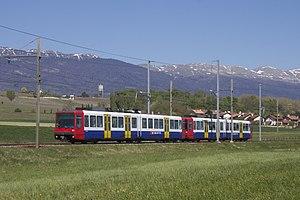
Les automotrices Bem 550 nᵒˢ 000 à 004 étaient des automotrices bimodes légères des chemins de fer fédéraux suisses, utilisées exclusivement sur la ligne Genève - La Plaine - Bellegarde.